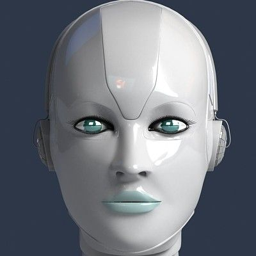
detailed 3d model of a head